Xenophanes

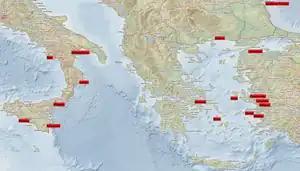
Xenophanes characterised his travels as "tossing up and down" Ancient Greece in the archaic period. His travels took him from Colophon, Ionia in present-day Turkey as far as colonies in Magna Graecia in present-day Italy

Knowledge of Xenophanes' views comes from fragments of his poetry that survive as quotations by later Greek writers. Unlike other pre-Socratic philosophers such as Heraclitus or Parmenides, who only wrote one work, Xenophanes wrote a variety of poems, and no two of the fragments can positively be identified as belonging to the same text. According to Diogenes Laertius, Xenophanes wrote a poem on the foundation of Colophon and Elea, which ran to approximately 2000 lines. Later testimony suggests that his collection of satires was assembled in at least five books. Although many later sources attribute a poem titled "On Nature" to Xenophanes, modern scholars doubt this label, as it was likely a name given by scholars at the Library of Alexandria to works written by philosophers that Aristotle had identified as "phusikoi" who studied nature.